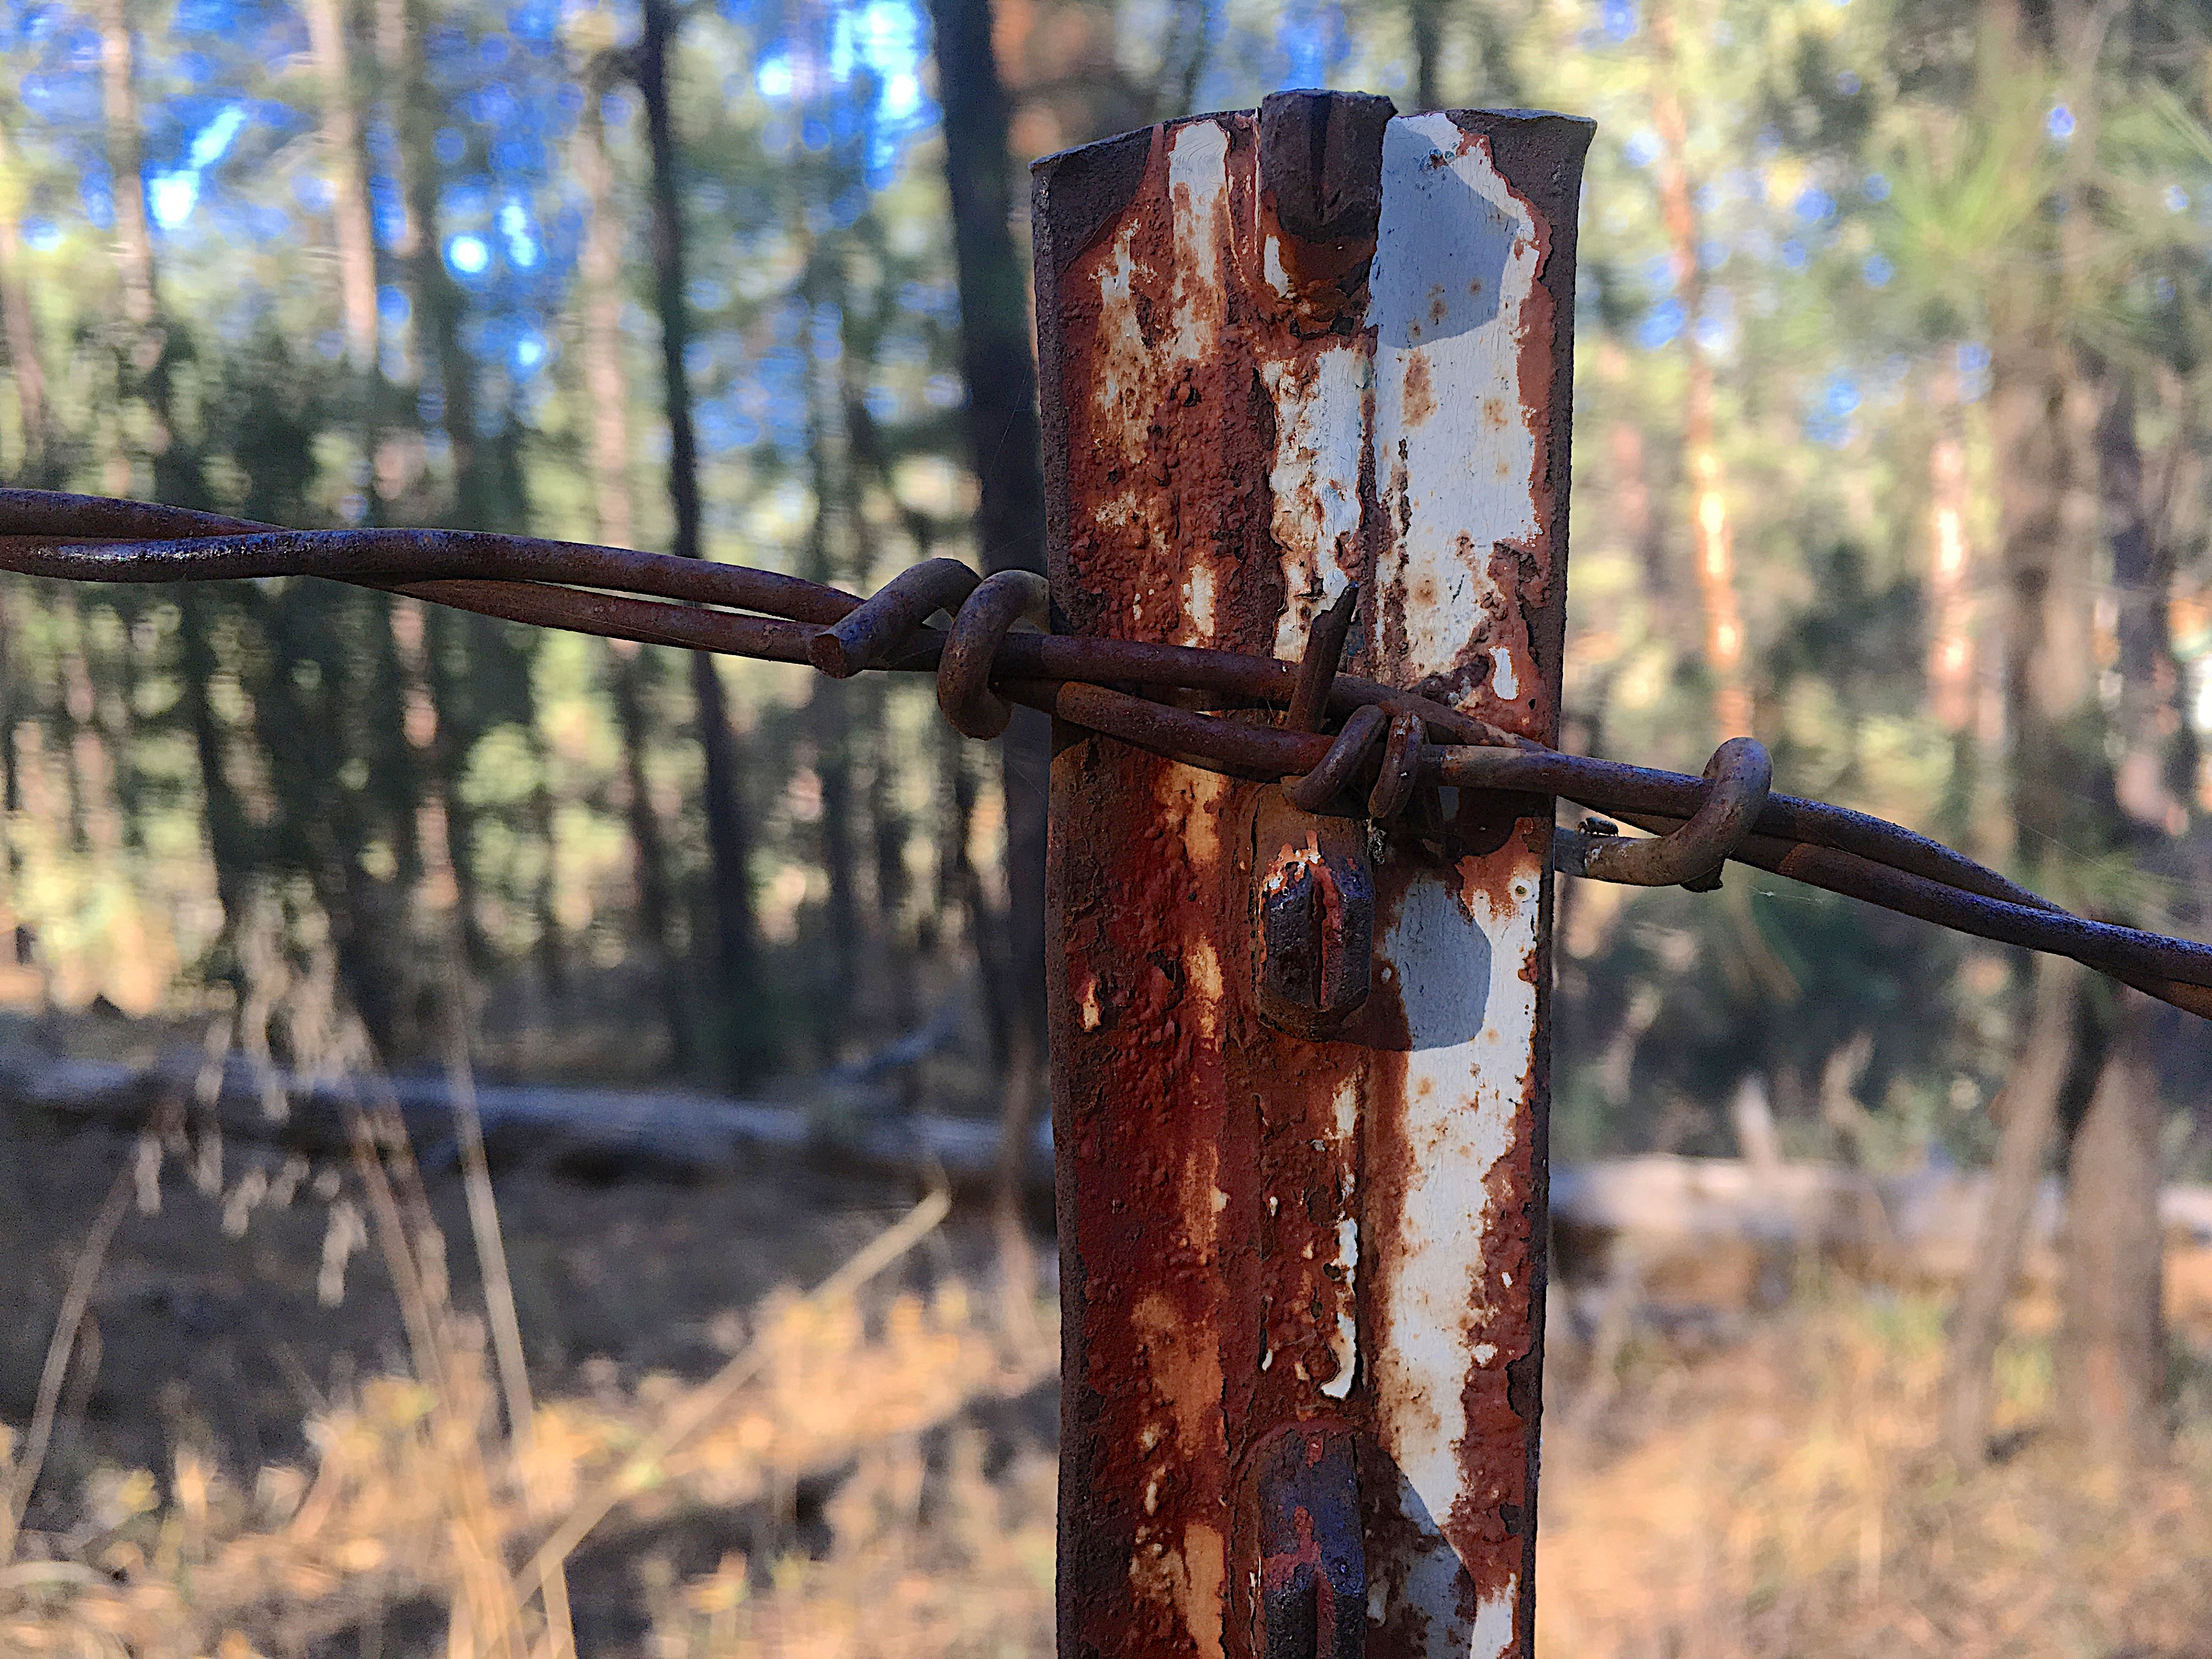
tree, nature, fence, wood, rust, autumn, agriculture, outdoor structure, home fencing